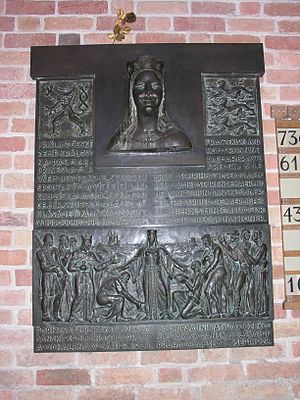
Dronning Dagmar / Galleri
Dronning Dagmar var dansk dronning i syv år. Hun var født prinsesse Markéta Přemyslovna af Bøhmen, som datter af den senere kong Ottokar 1. og Adela af Meissen, på kongeborgen Vyšehrad i Prag.